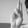
ASL letter: U